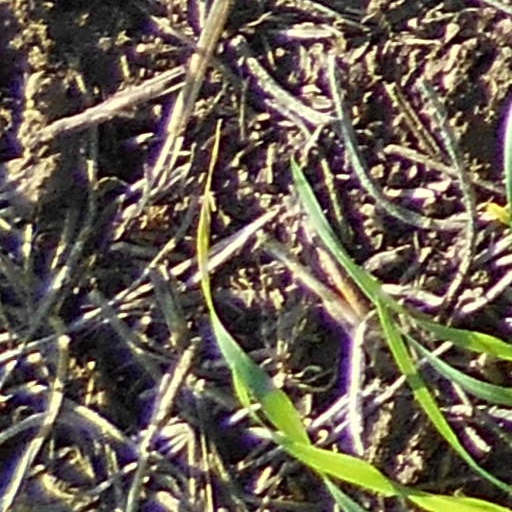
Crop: wheat